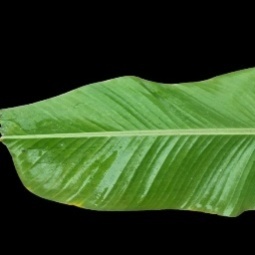
Label: Healthy